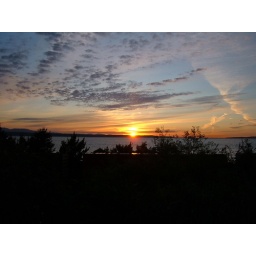
My favorite pic right now---it makes a beautiful desk top pic on the computer--complete with a train running by